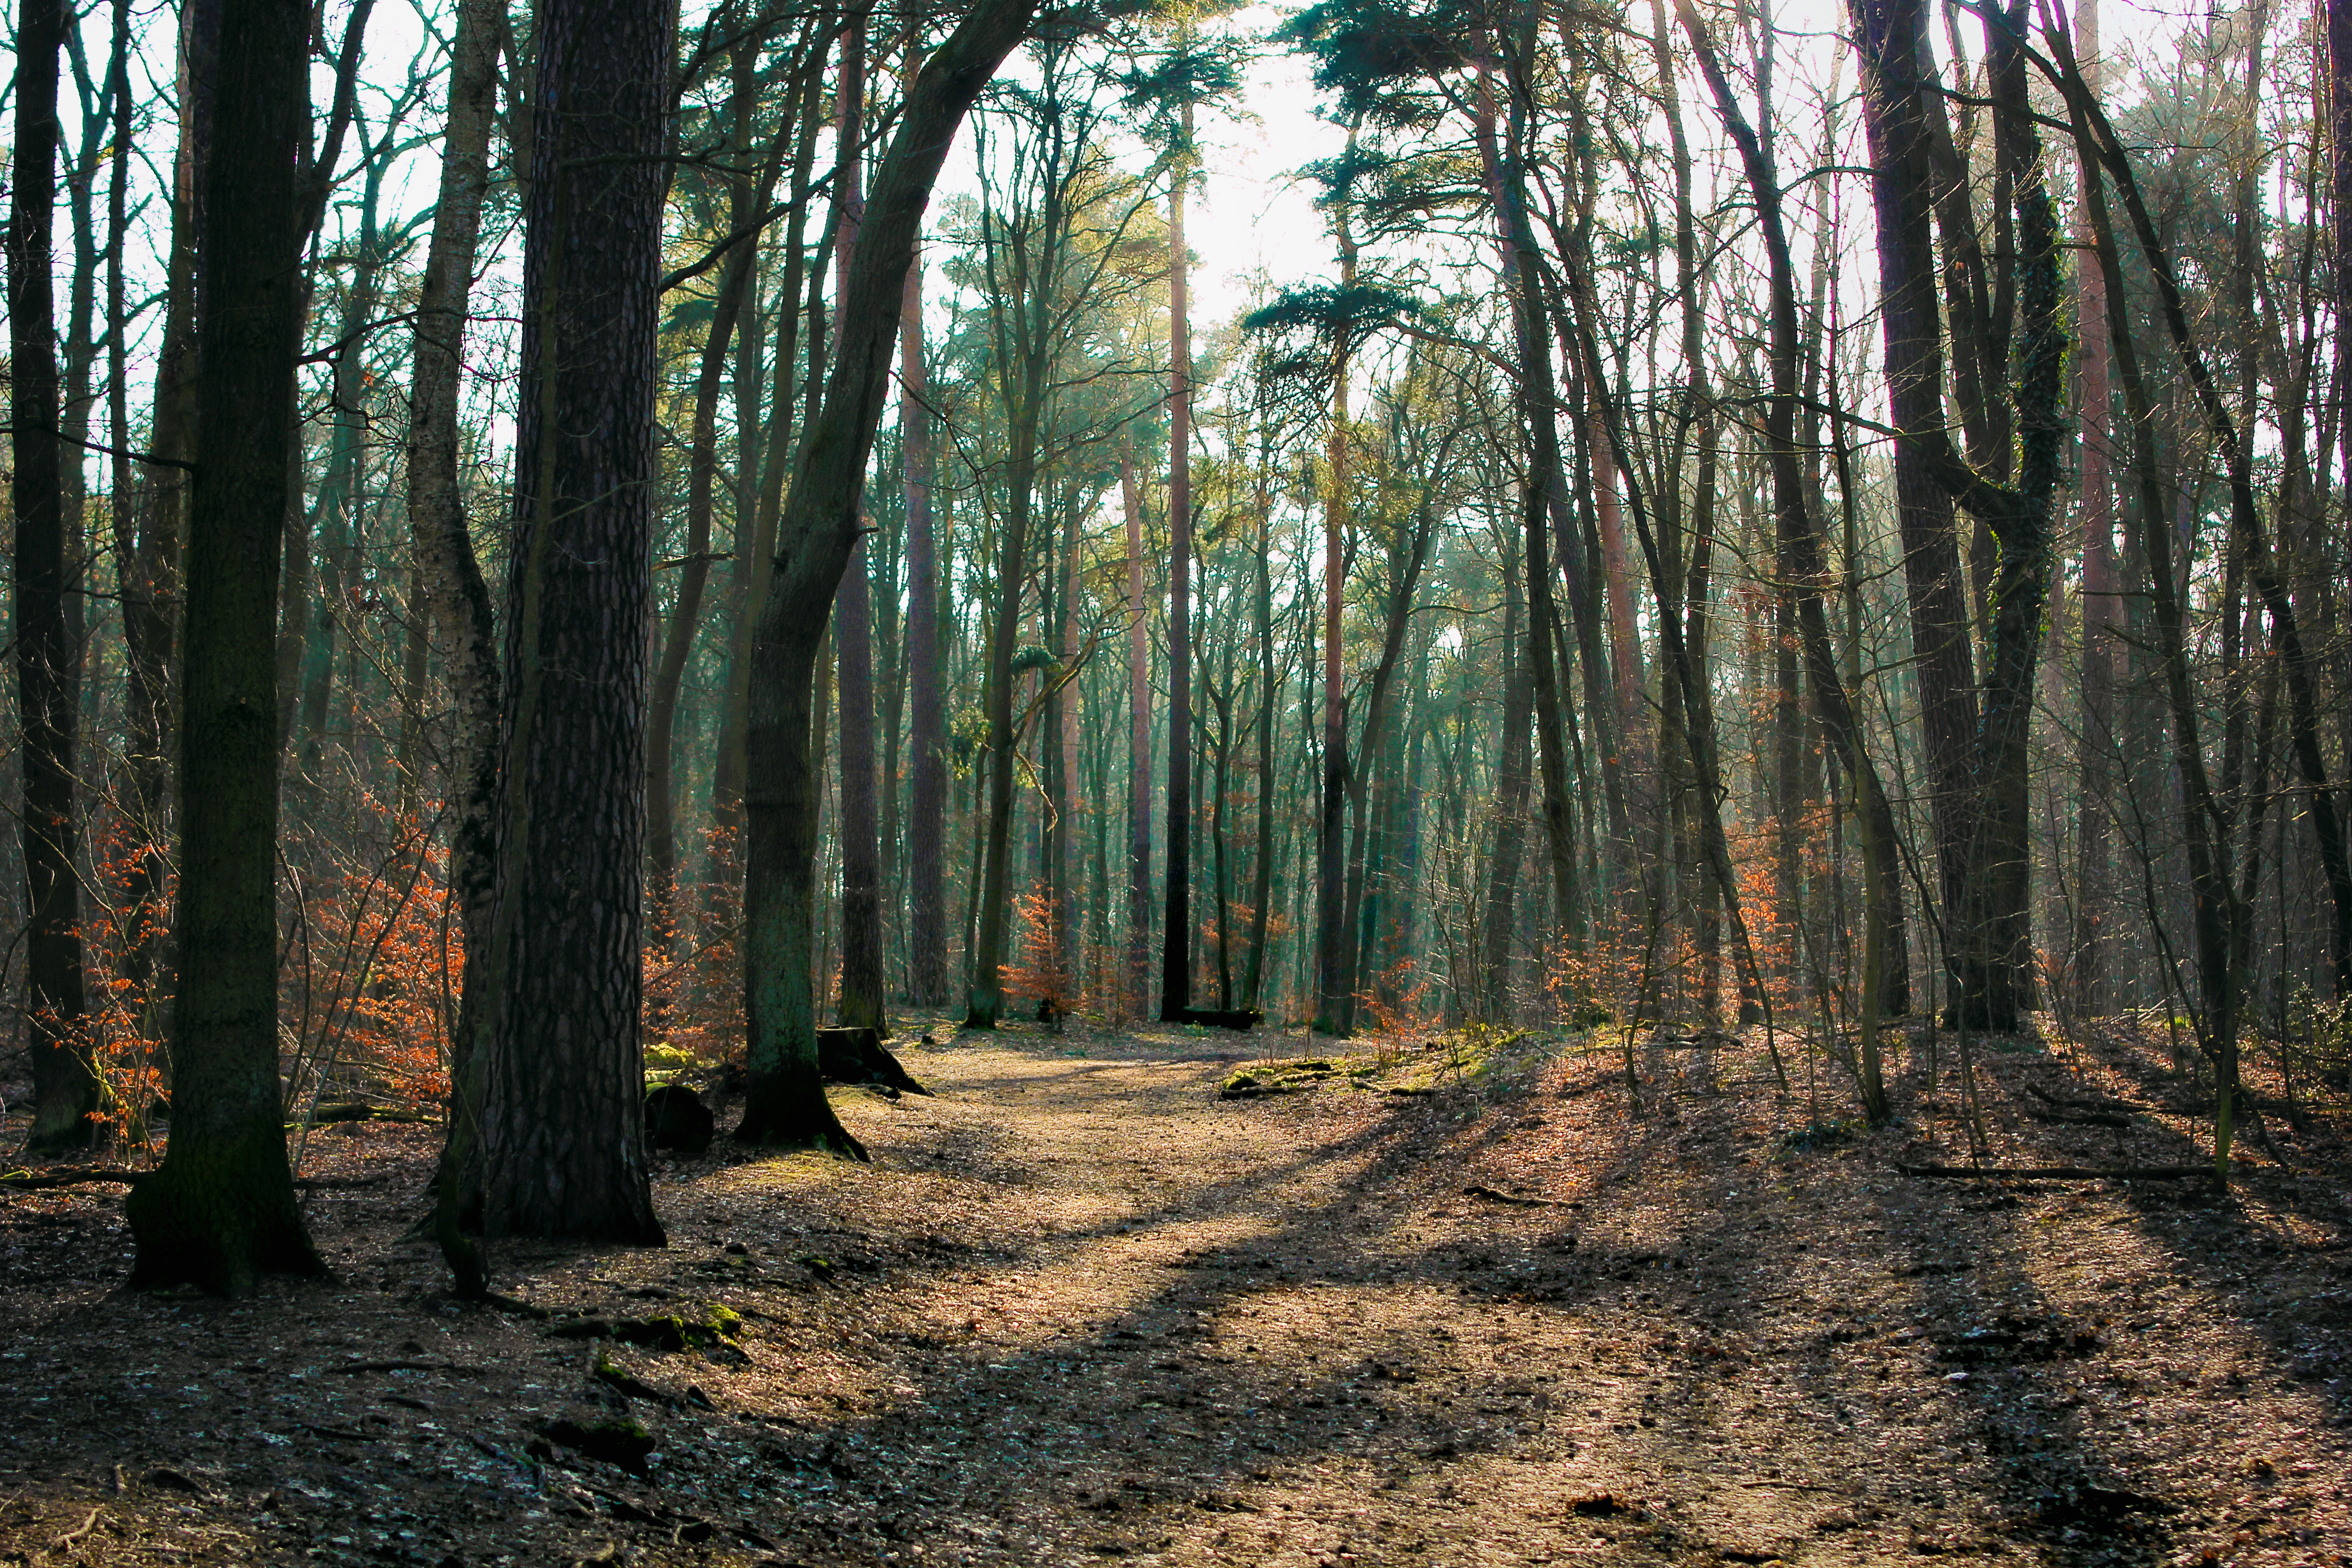
tree, nature, forest, wilderness, light, plant, trail, sunlight, leaf, color, autumn, season, trees, spruce, deciduous, wetland, grove, woodland, habitat, mood, ecosystem, sunbeam, glade, back light, forest path, biome, old growth forest, natural environment, geographical feature, atmospheric phenomenon, woody plant, temperate broadleaf and mixed forest, temperate coniferous forest